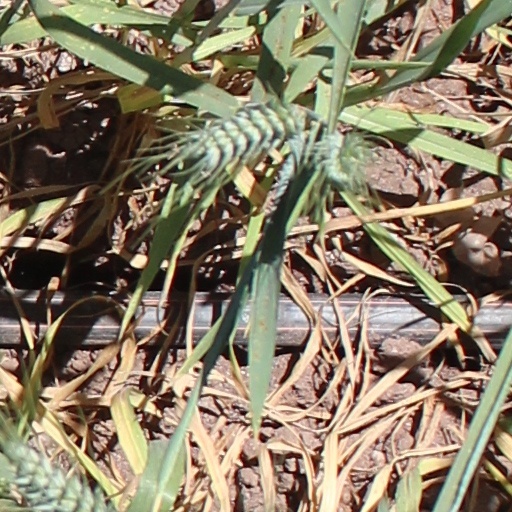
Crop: wheat